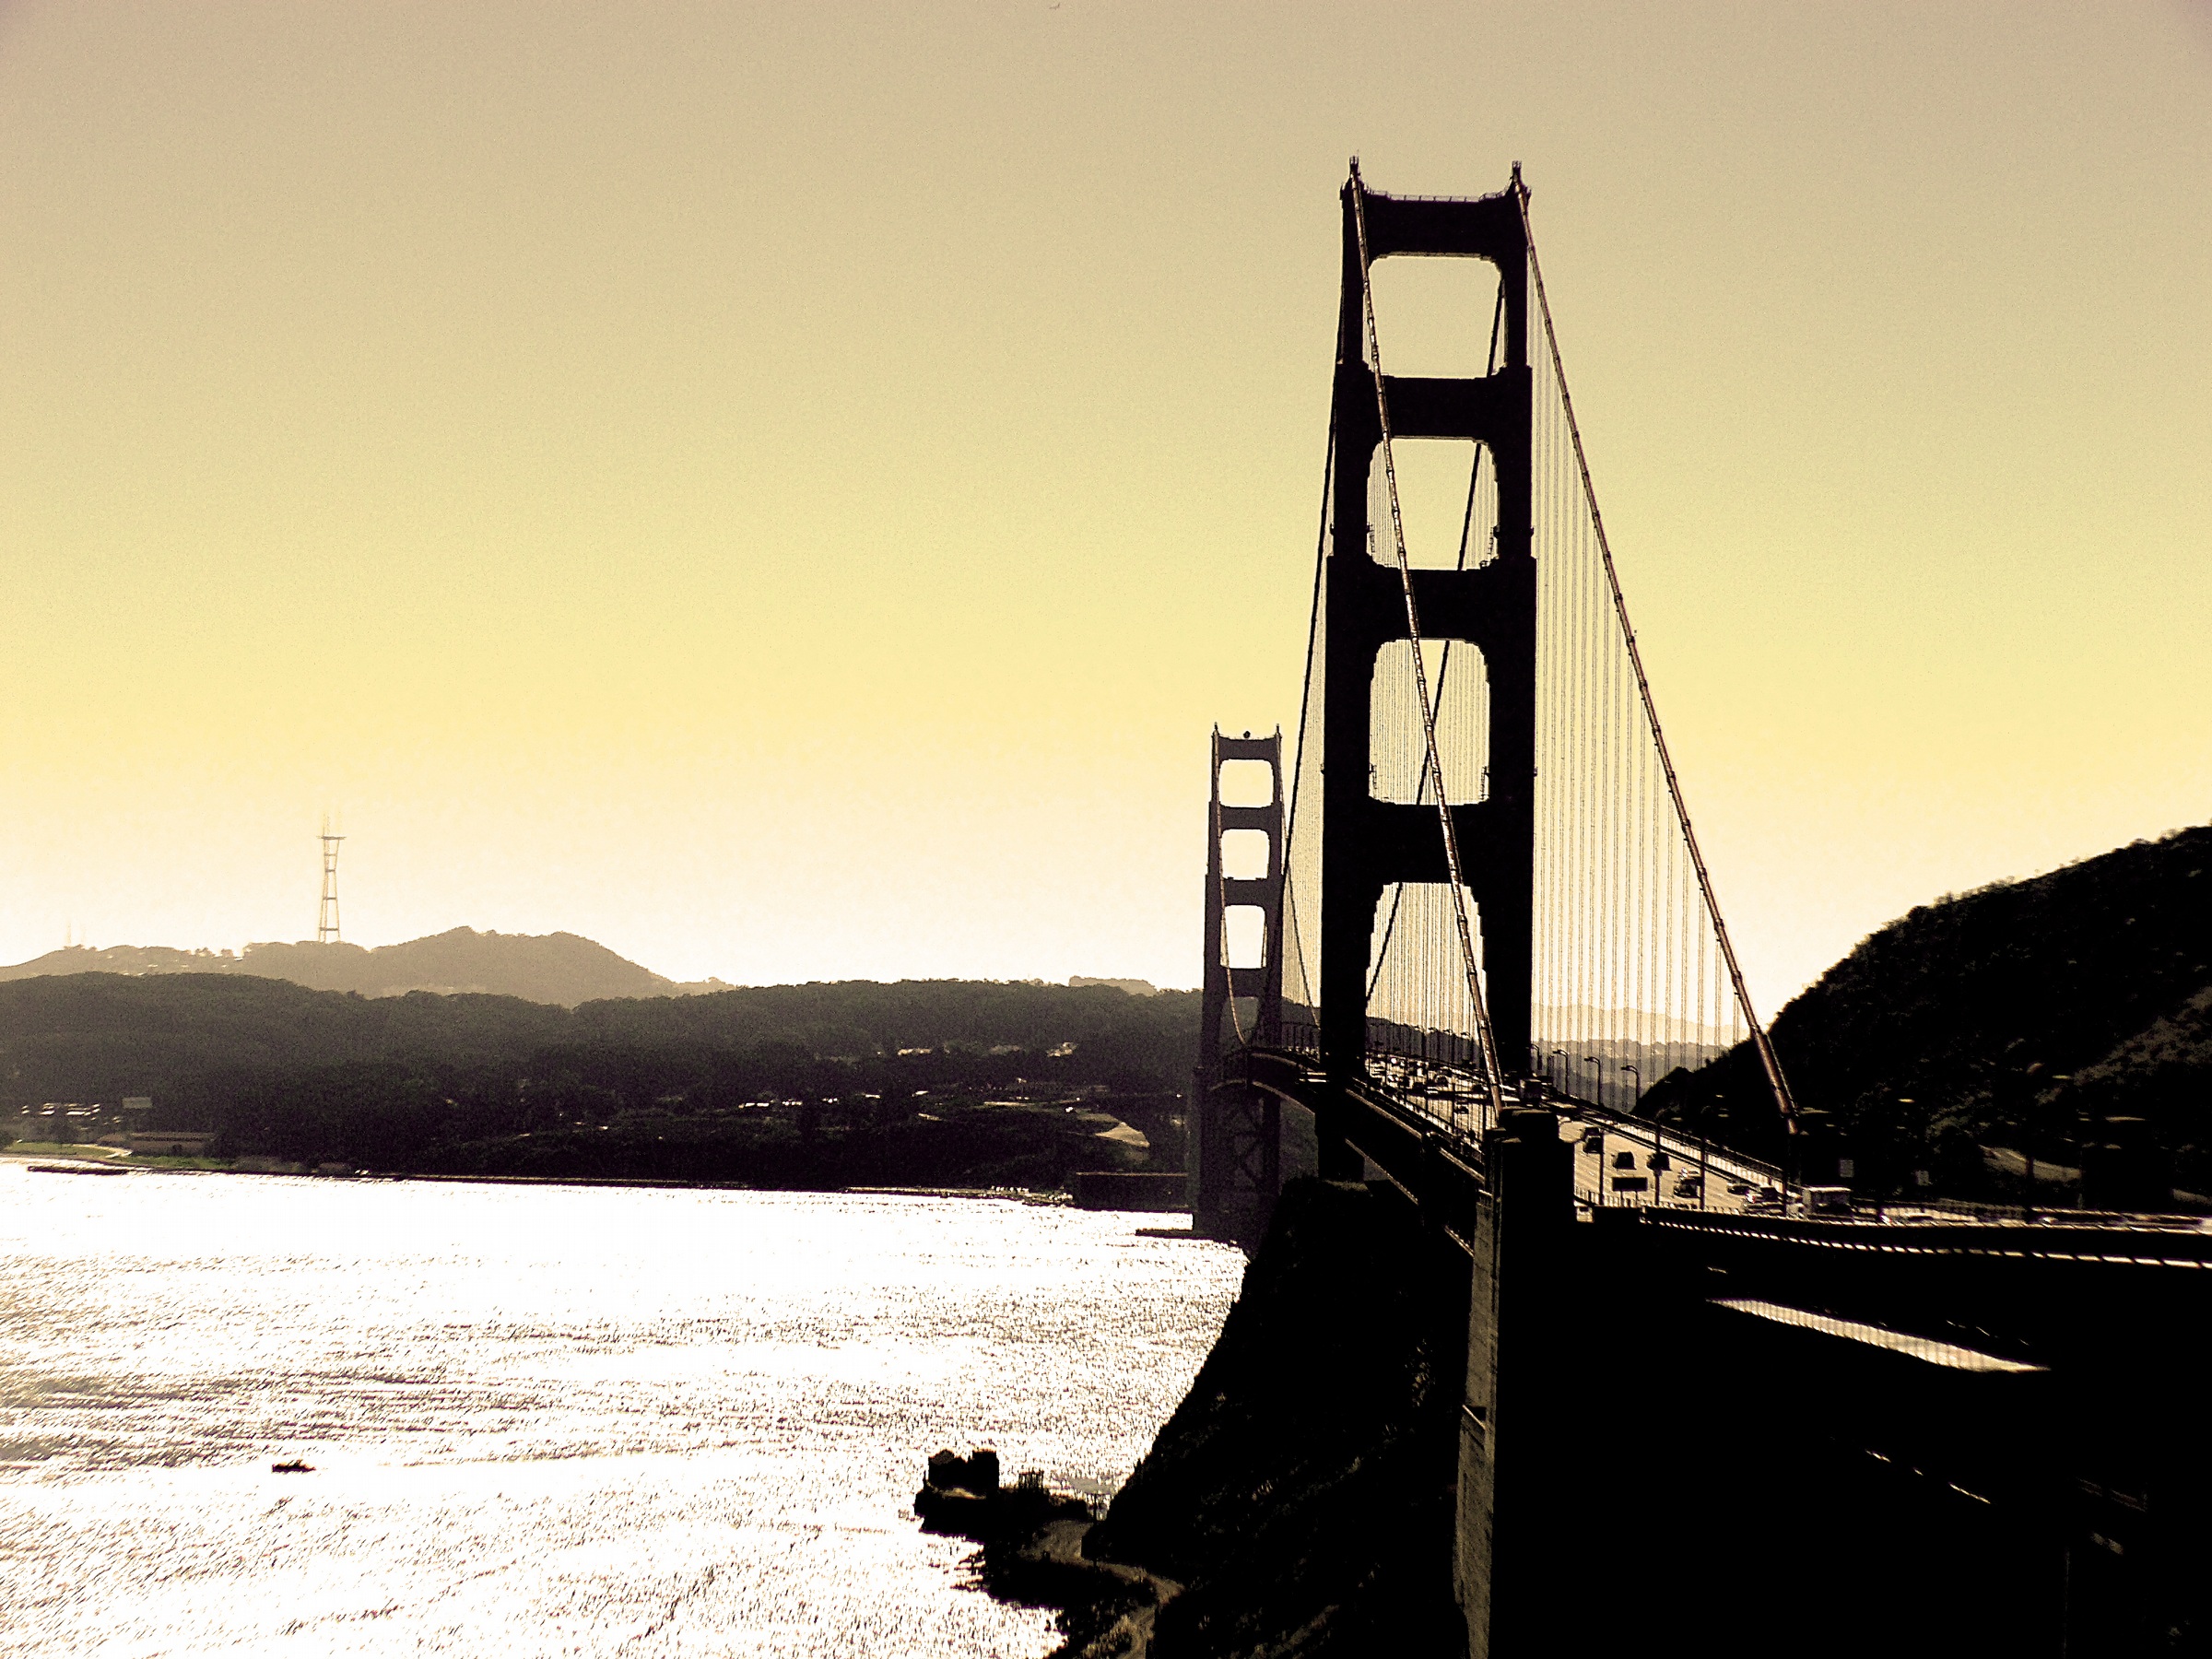
sea, water, winter, sunset, boat, bridge, morning, dusk, evening, reflection, vehicle, tower, publicdomain, thegoldengatebridge